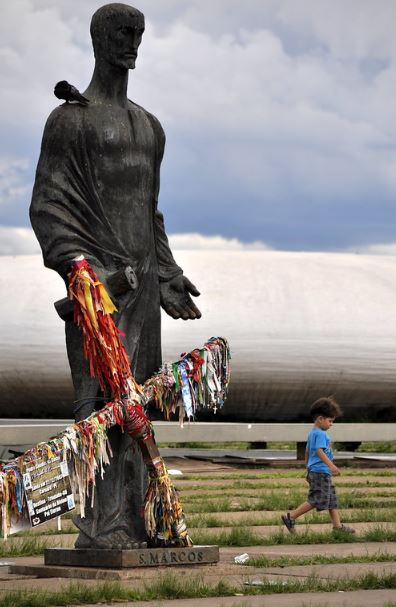
Fire: no
Smoke: no